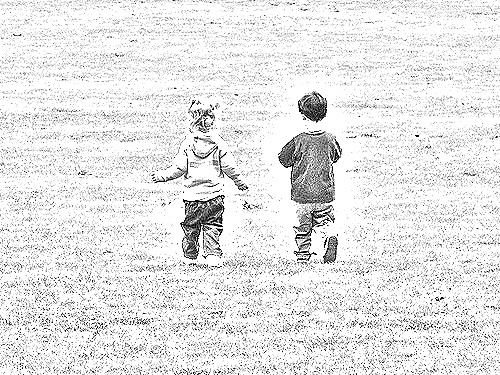
Portrait style: Sketch Portrait